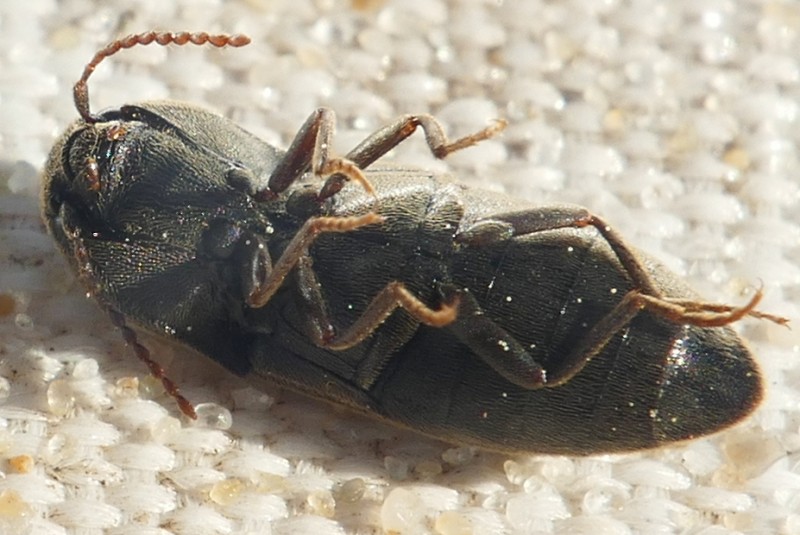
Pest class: clickbeetles_wireworms